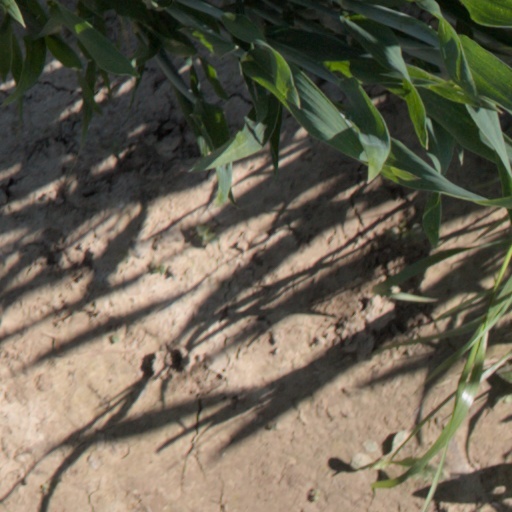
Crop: wheat